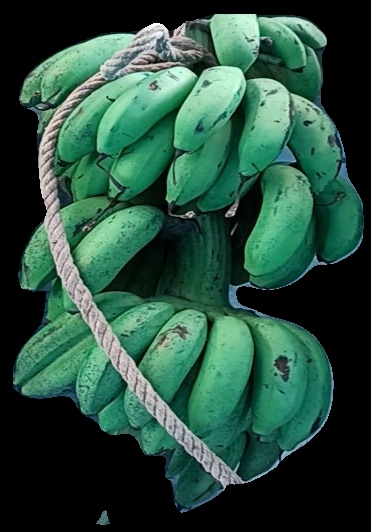
Variety: rasbale
Grade: grade2